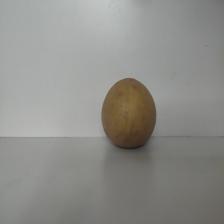
Size: Large